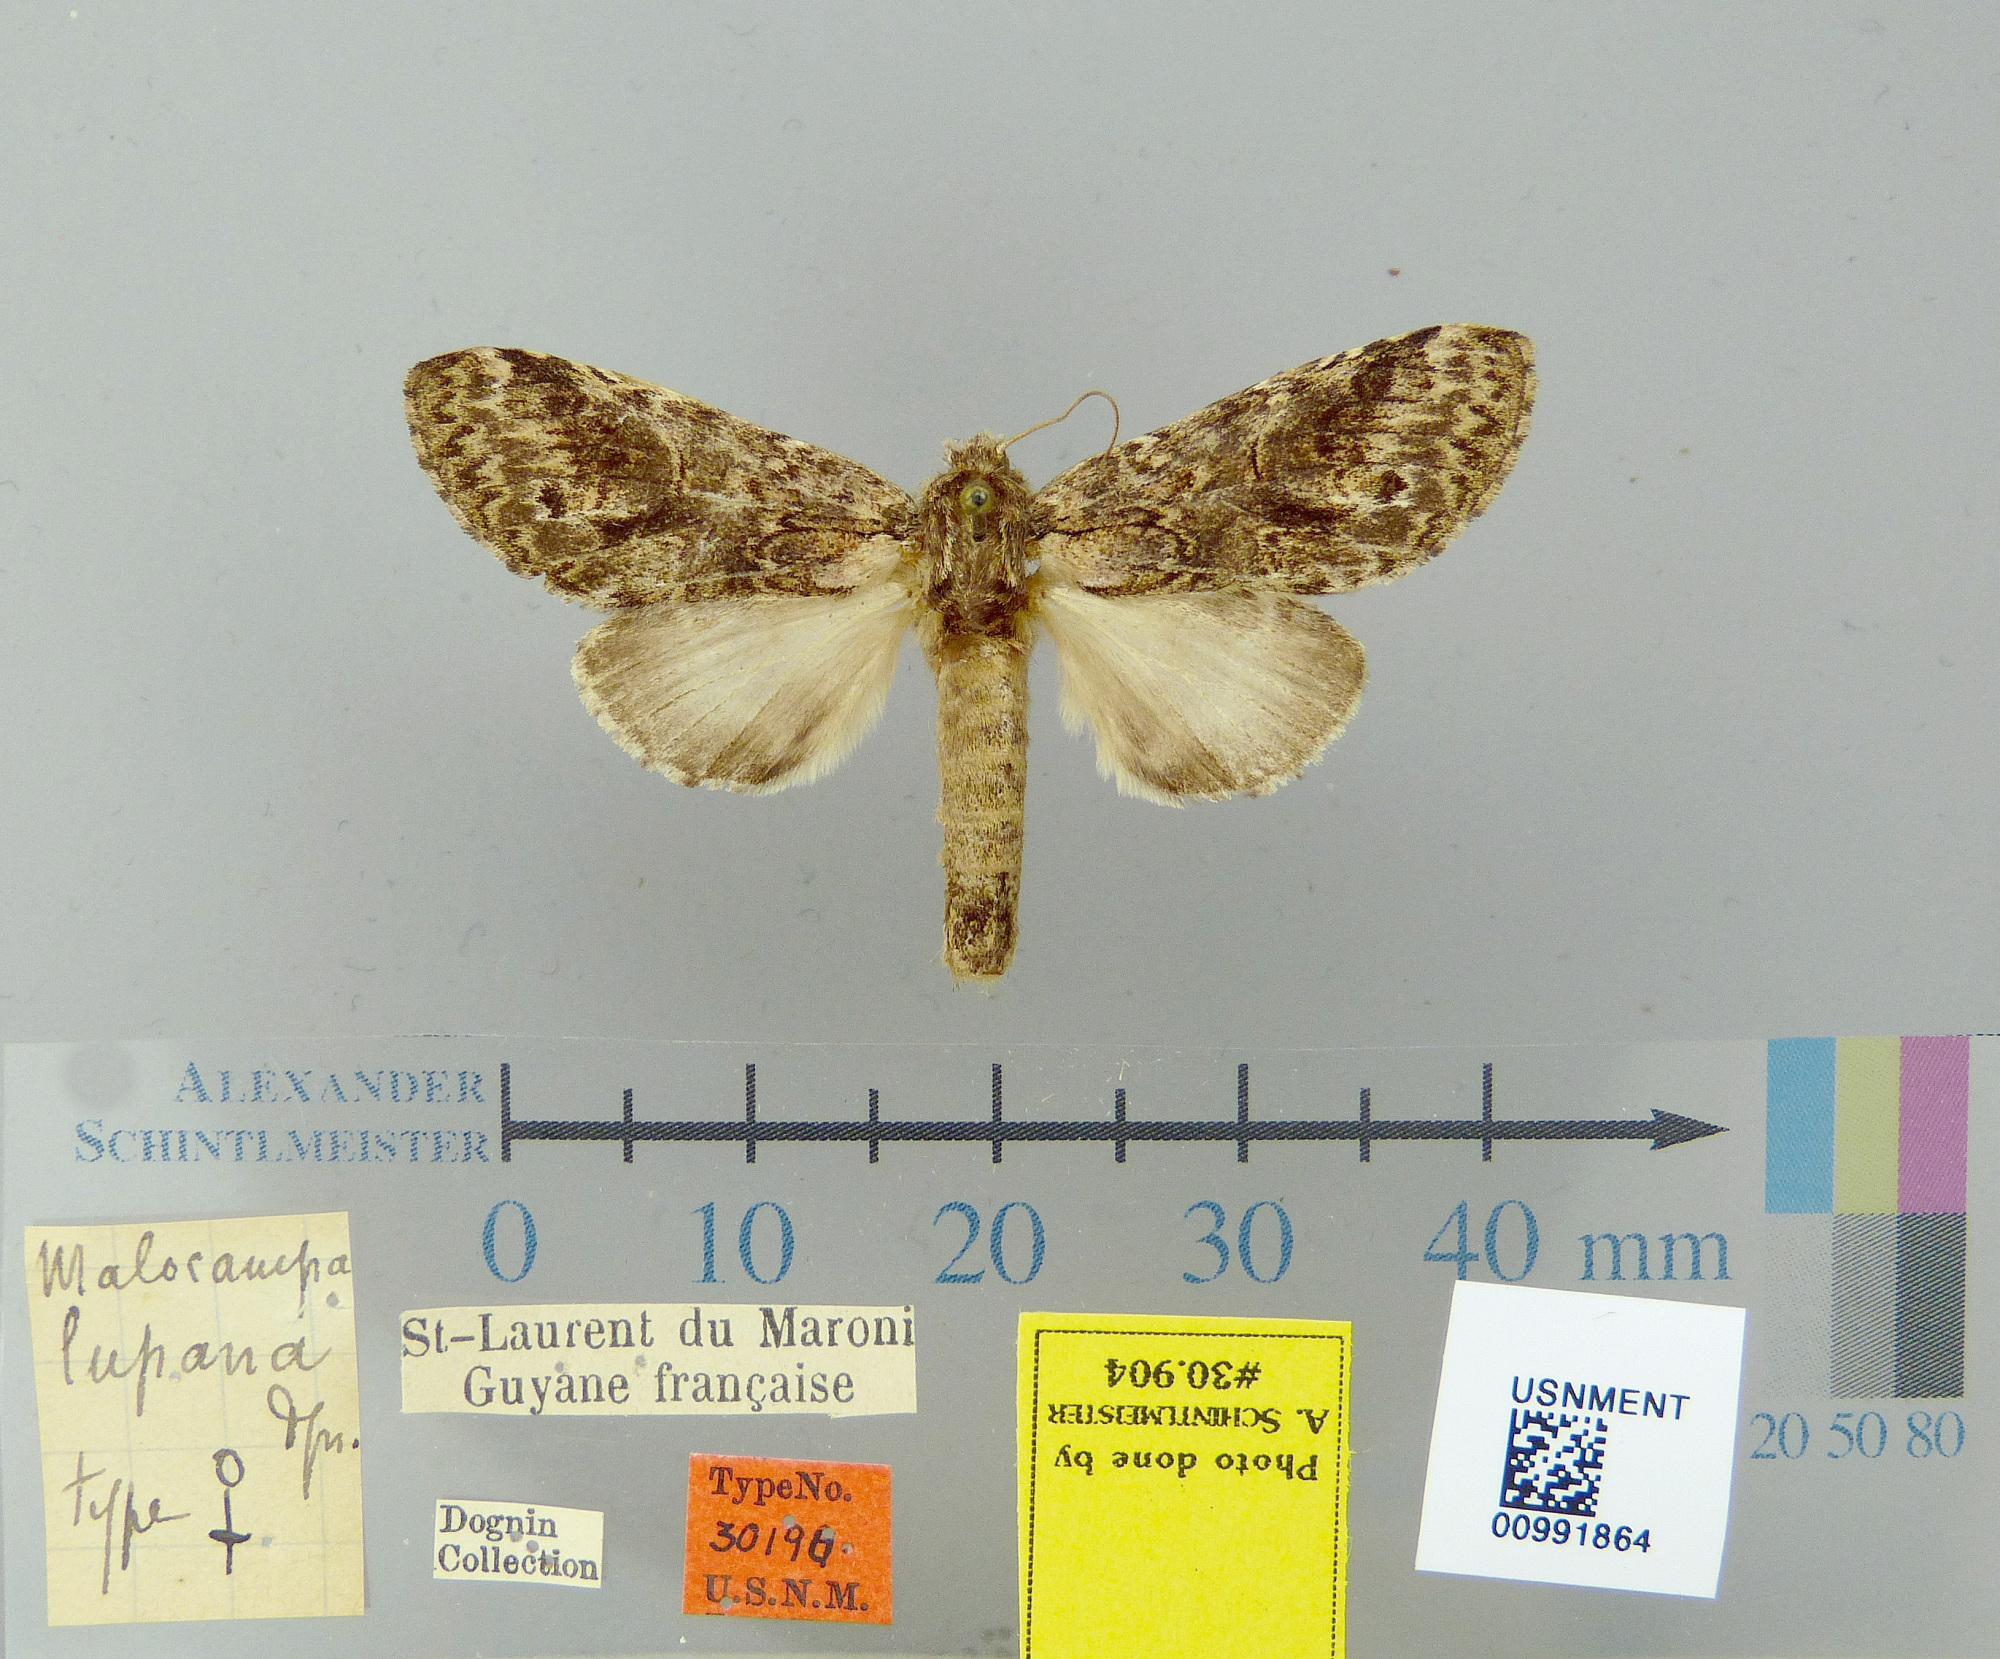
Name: Malocampa lupana
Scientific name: Malocampa lupana Dognin, 1908
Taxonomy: Animalia, Arthropoda, Insecta, Lepidoptera, Notodontidae
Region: [Not Stated]
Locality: St. Laurent, Maroni, French Guiana, France
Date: [Not Stated]